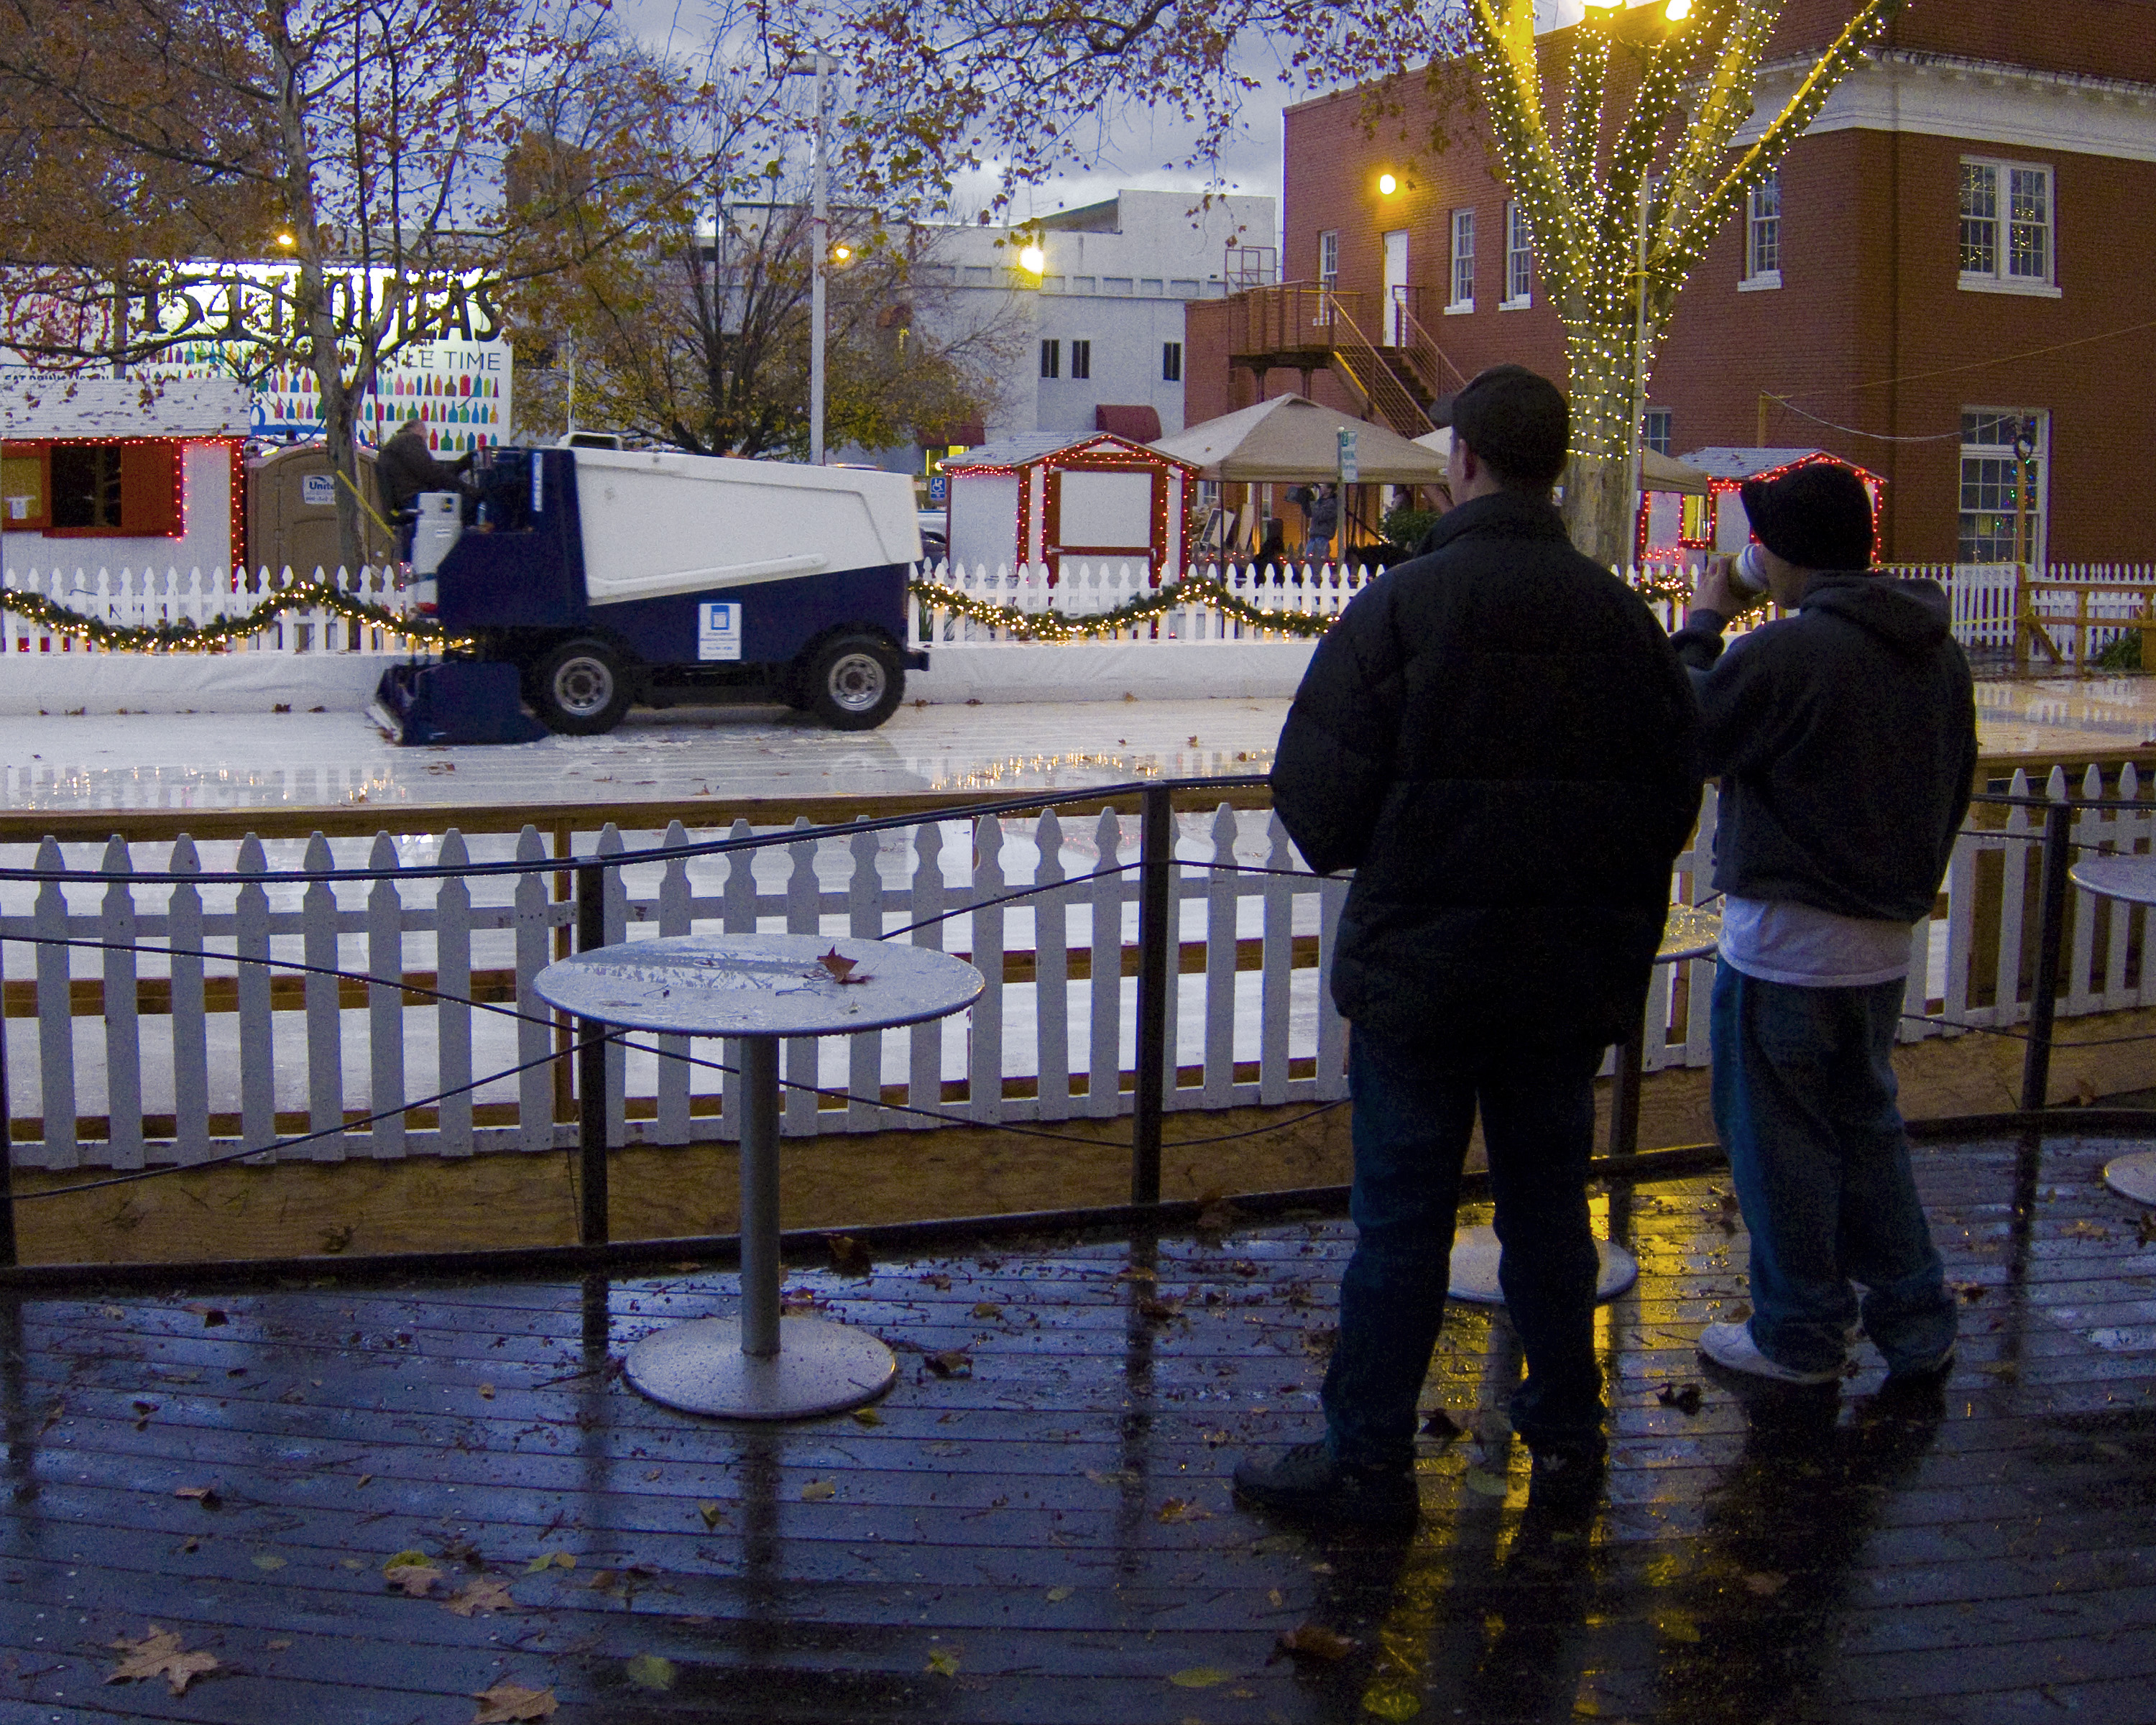
evening, california, skating, midtown, sacramento, zamboni